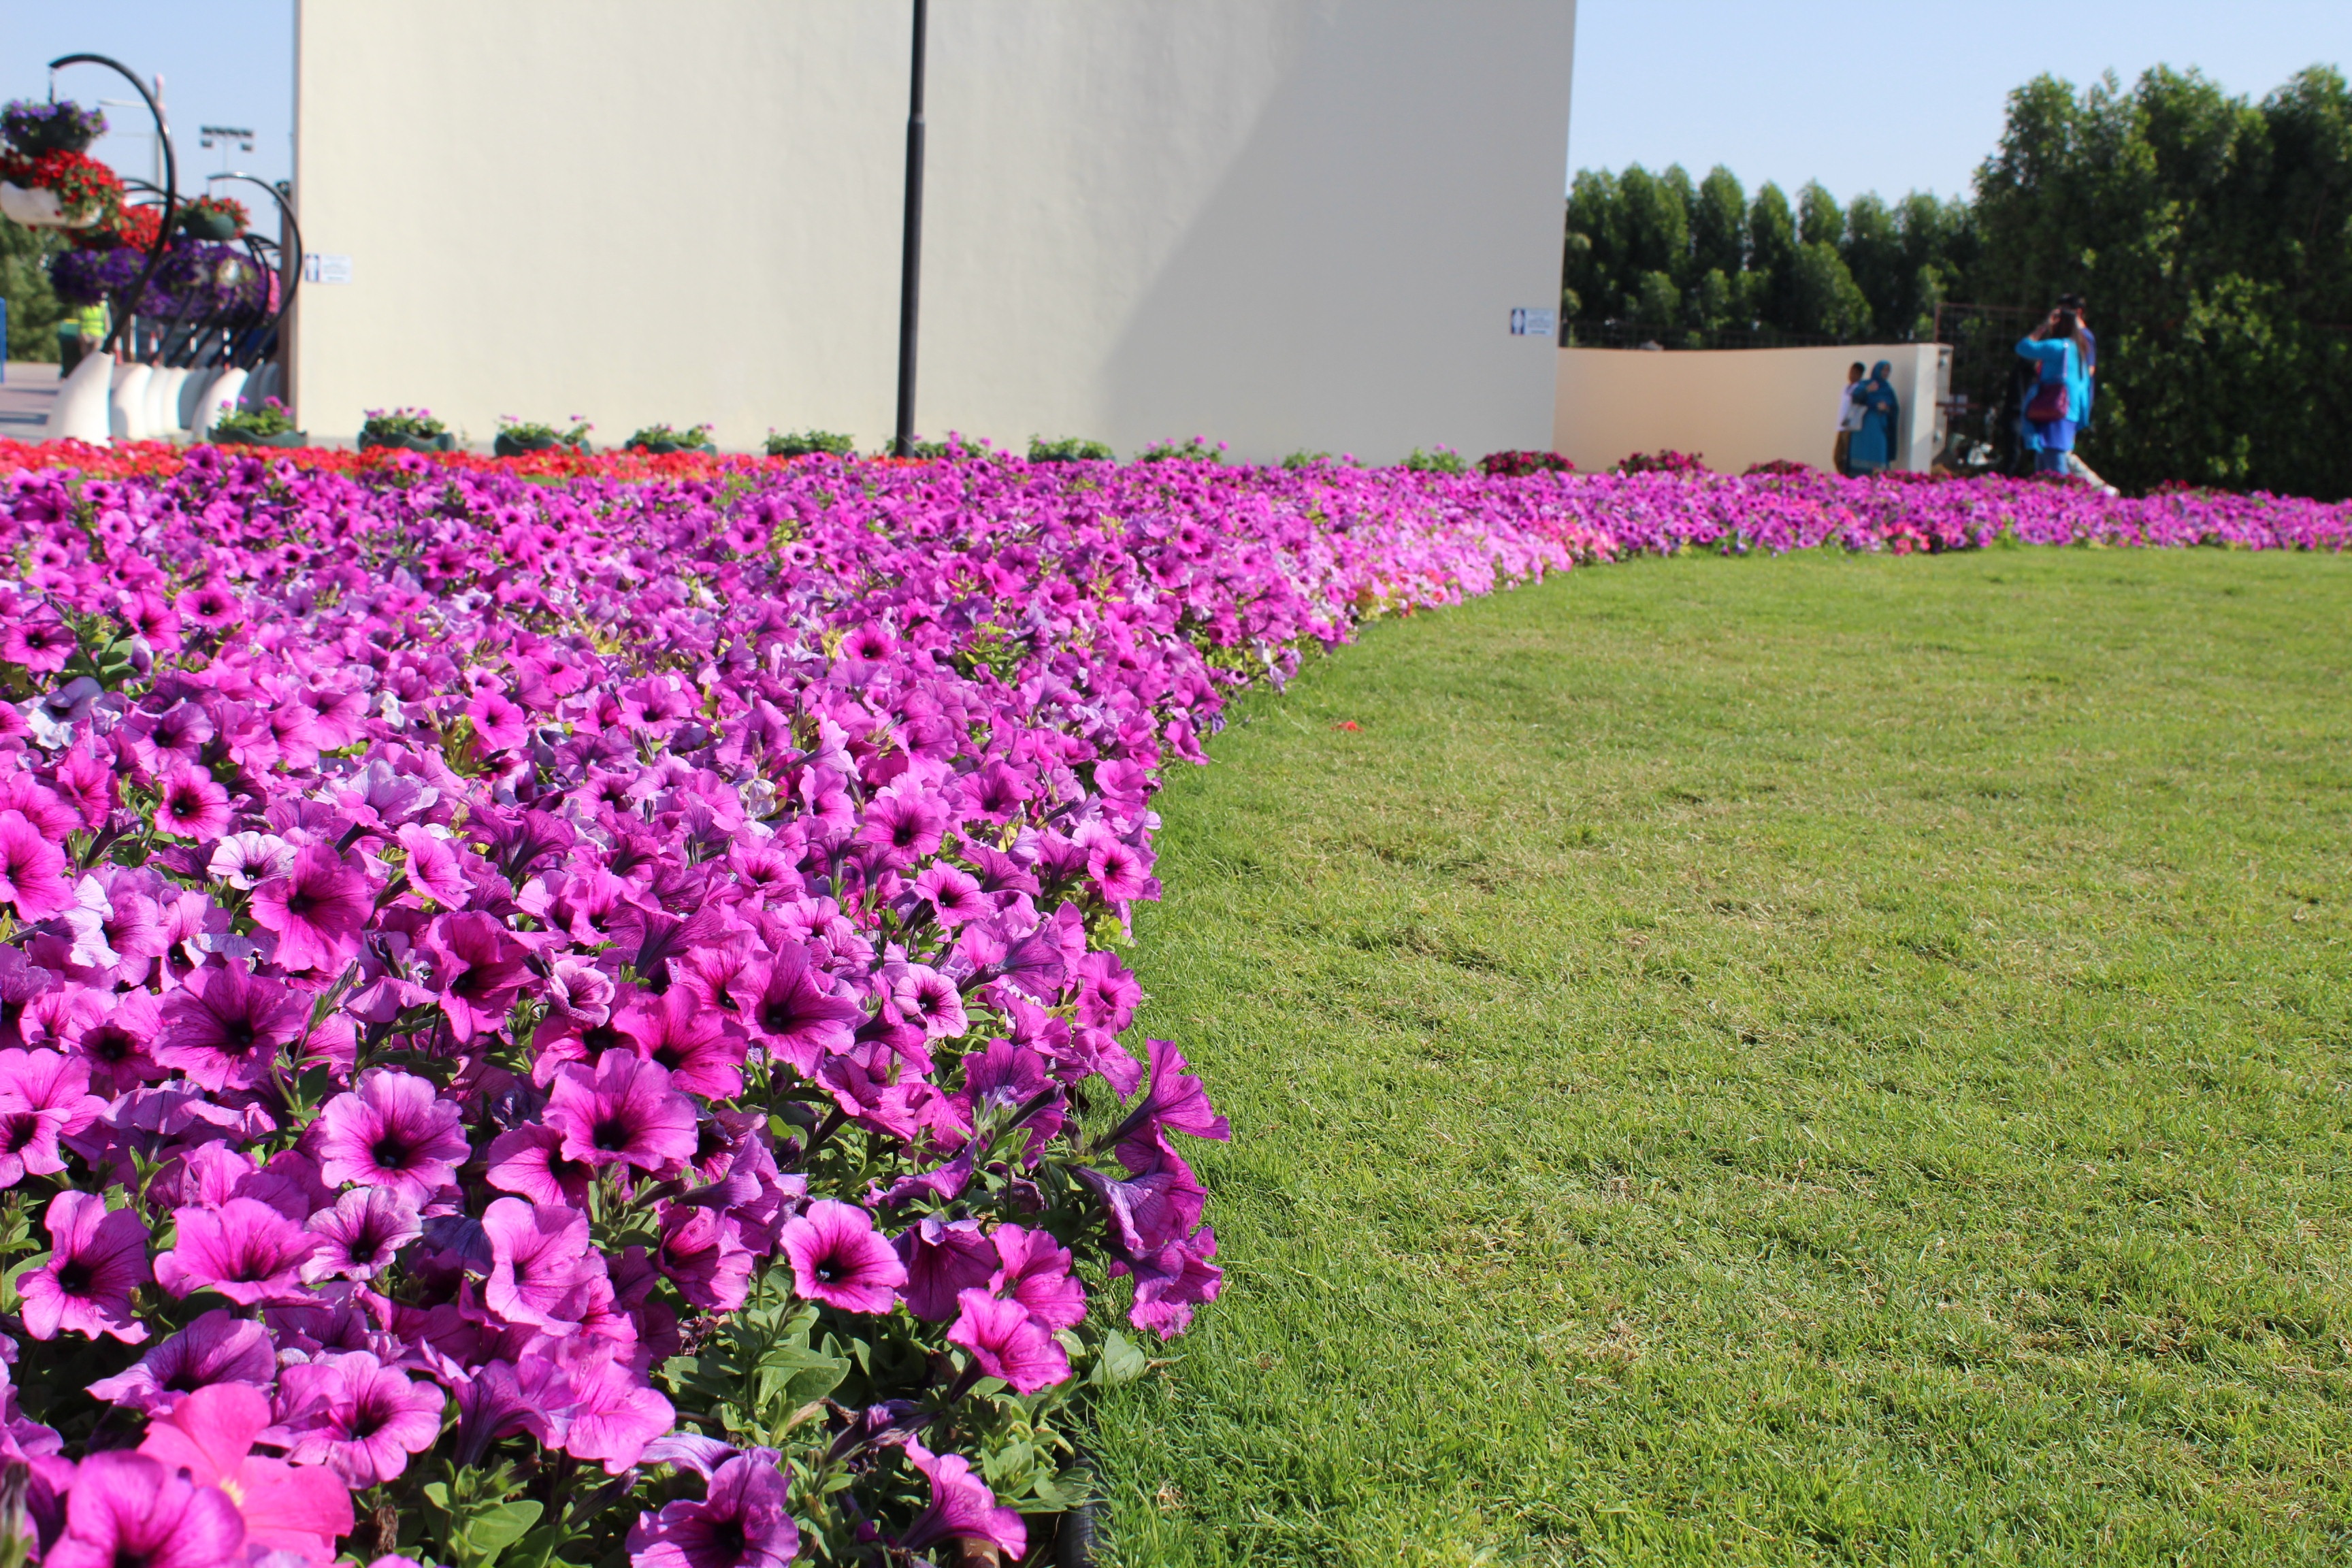
grass, plant, lawn, flower, garden, flora, flowers, shrub, flowering plant, annual plant, land plant